Jaime Camil

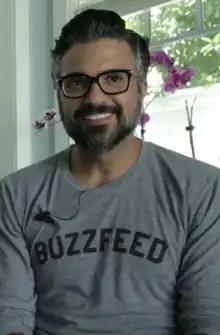
Camil in 2015

Jaime Federico Said Camil de Saldanha da Gama (born 22 July 1973) is a Mexican actor, singer, and television personality. He is best known for his roles as Fernando Mendiola in "La fea más bella" and Rogelio de la Vega in "Jane the Virgin", the latter of which earned him two nominations for the Critics' Choice Television Award for Best Supporting Actor in a Comedy Series.